François Chabas

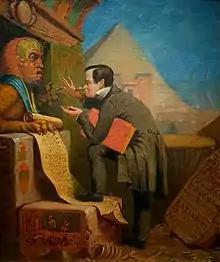

François Joseph Chabas (2 January 1817, Briançon, Hautes-Alpes – 17 May 1882, Versailles) was a French Egyptologist.